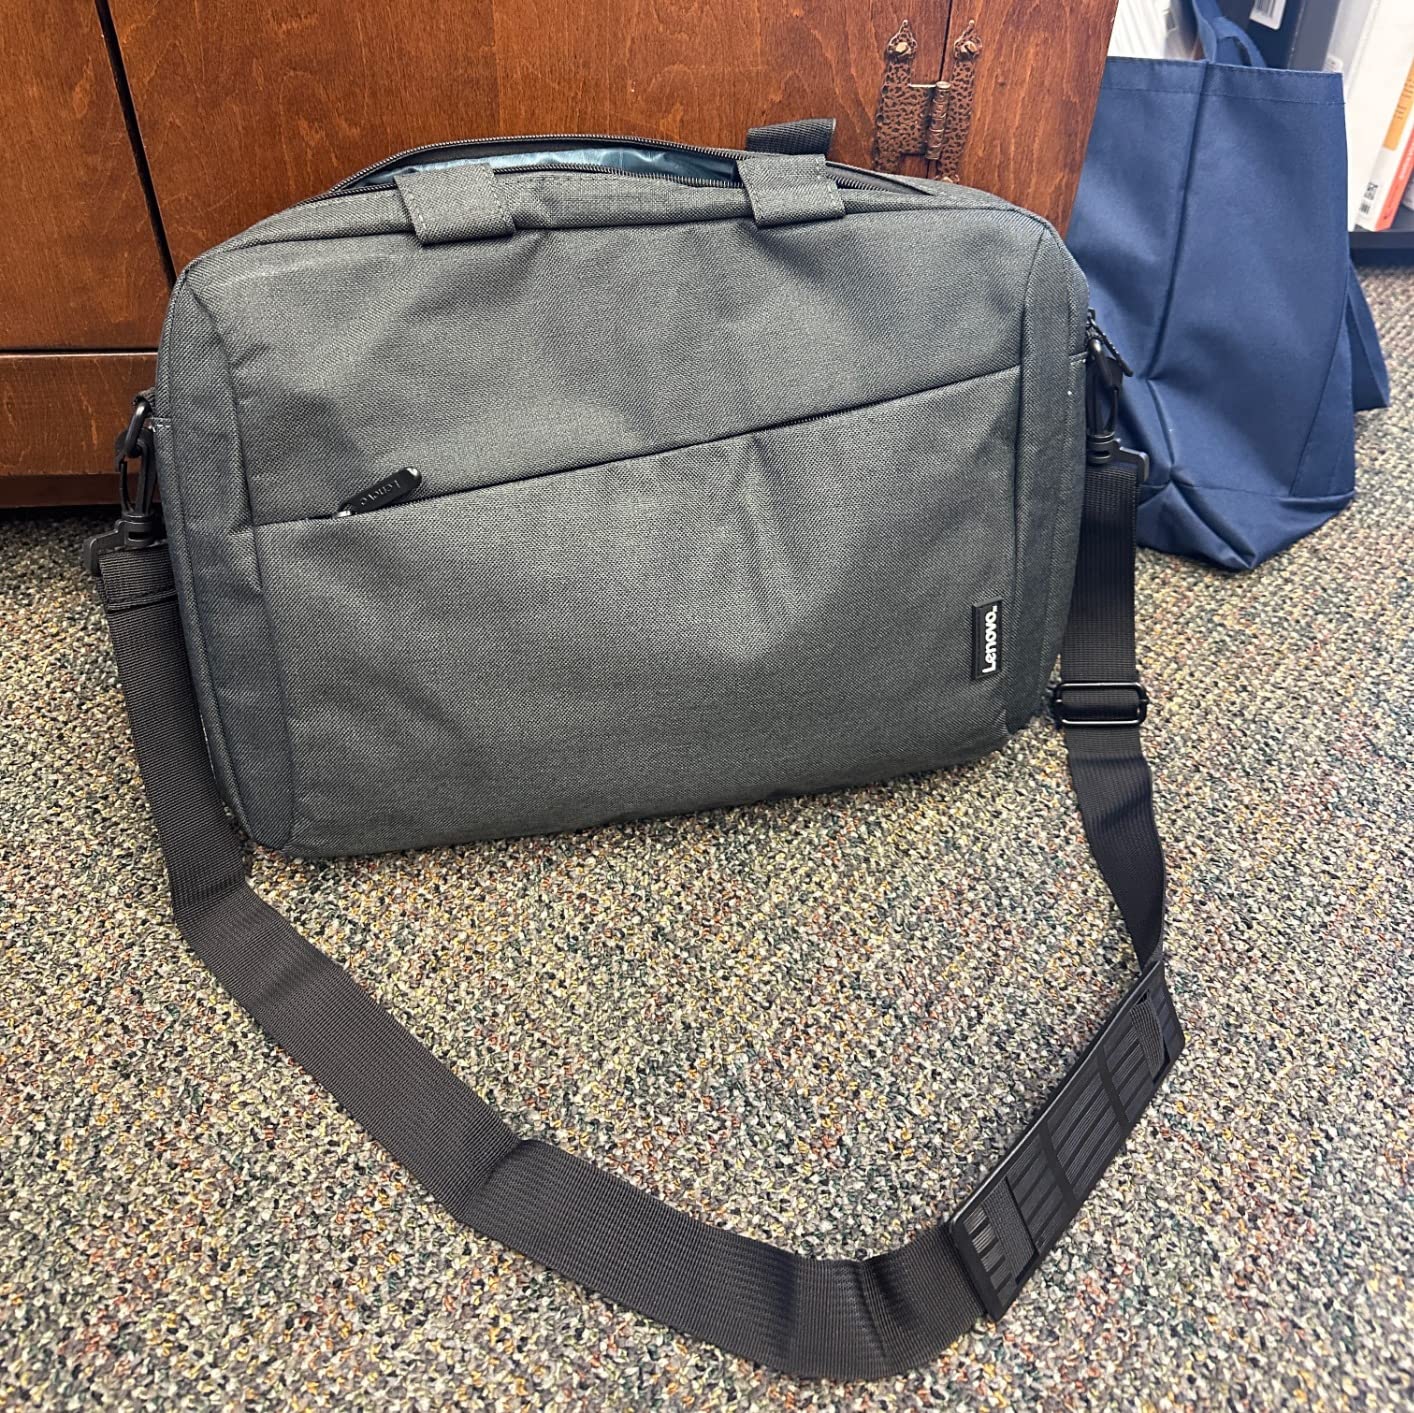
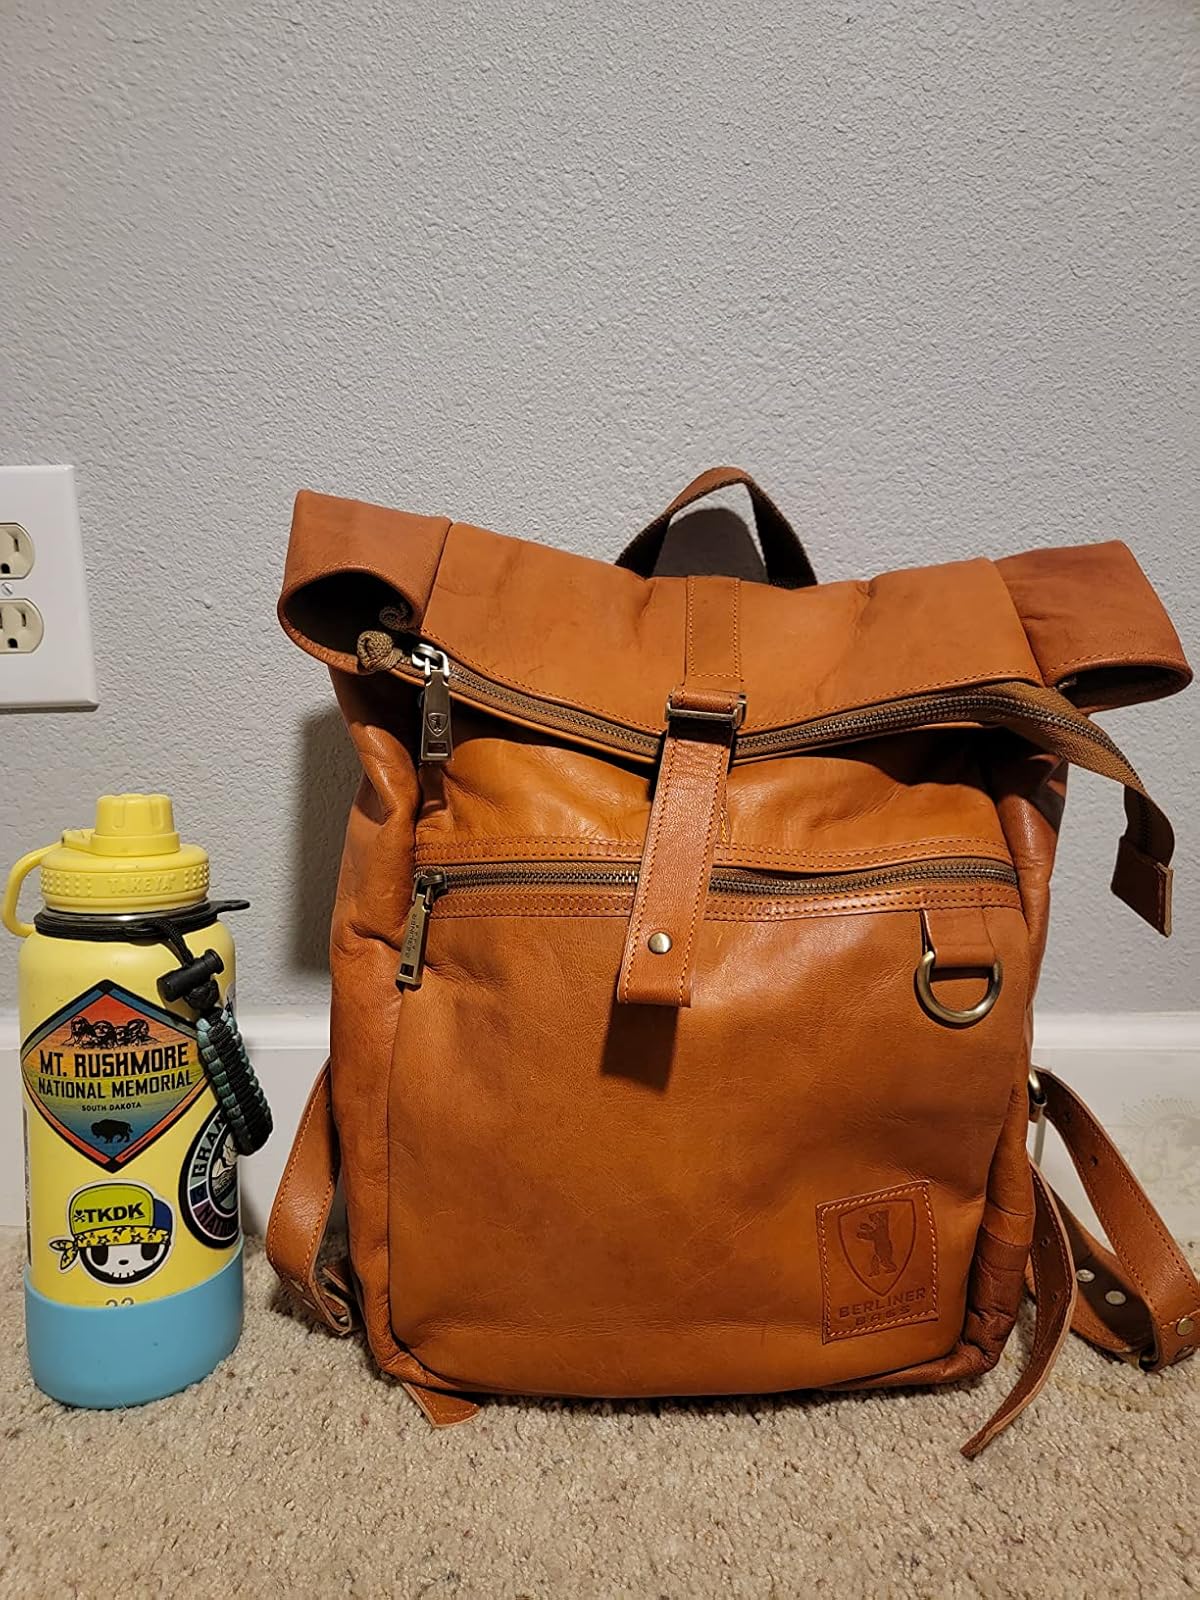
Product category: bag
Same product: no